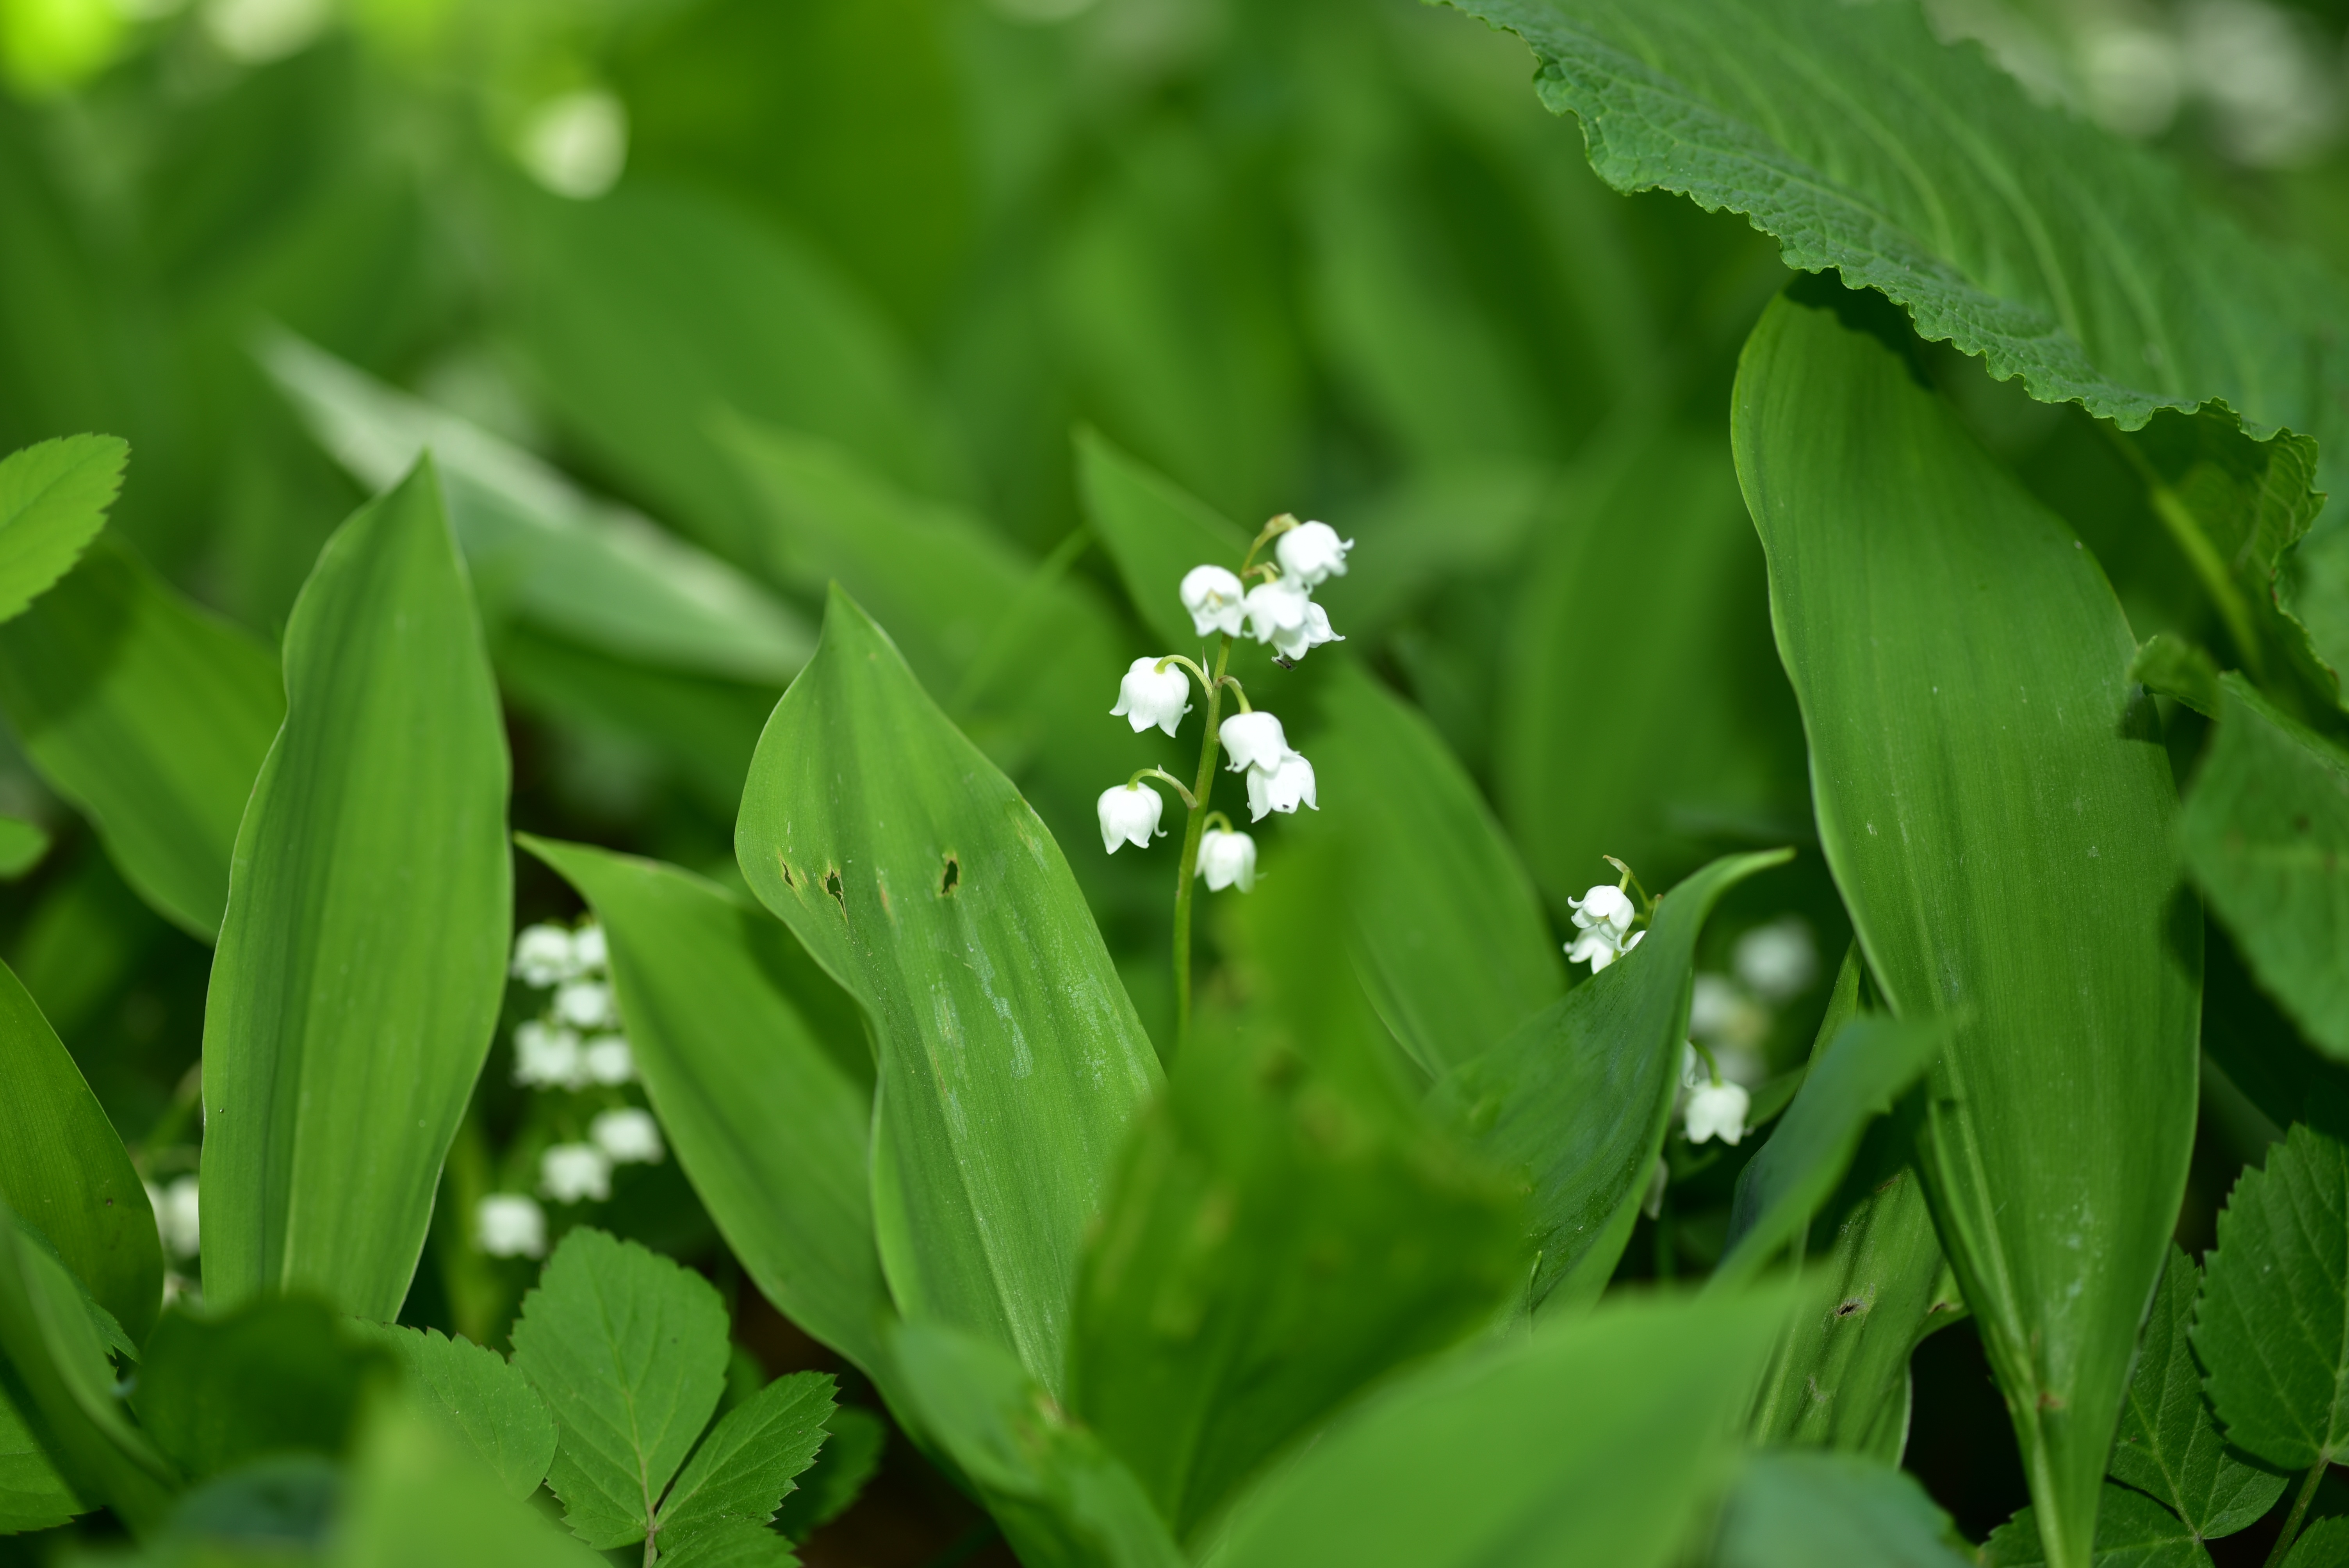
nature, grass, blossom, plant, white, lawn, meadow, sweet, leaf, flower, bloom, bell, gift, spring, green, herb, botany, flora, wild flower, wildflower, may, fragrant, early bloomer, fragrance, macro photography, ornamental plant, flowering plant, poisonous plant, lily of the valley, asparagus plant, convallaria majalis, land plant, maieriesli, therapeutic drug